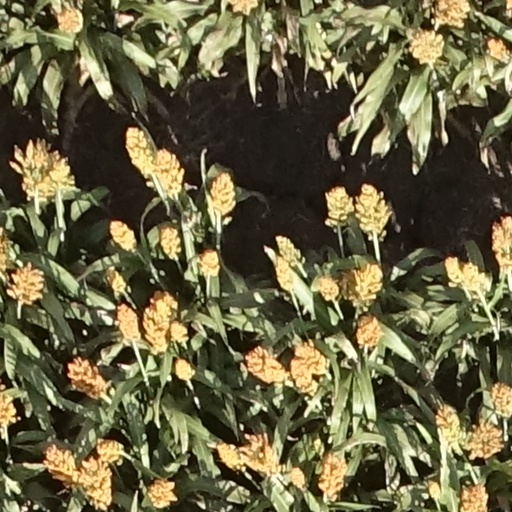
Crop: sorghum